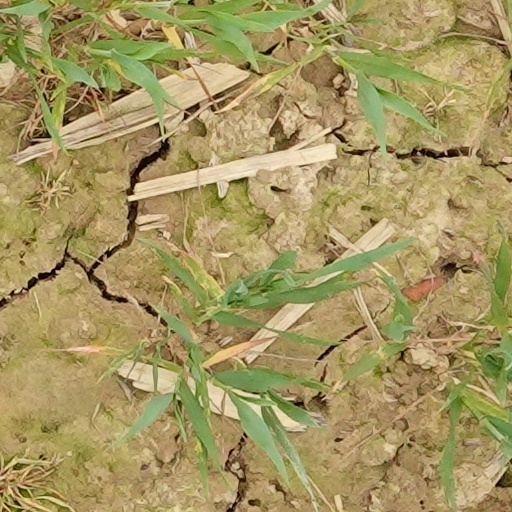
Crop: wheat